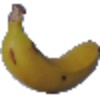
Label: Banana 1